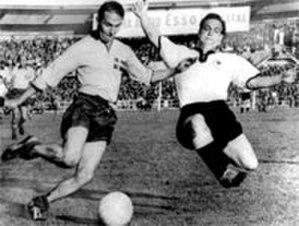
Erich Juskowiak est un footballeur allemand, né le 7 septembre 1926 à Oberhausen et mort le 1ᵉʳ juillet 1983 à Düsseldorf. Il évolue au poste de défenseur et compte 31 sélections pour quatre buts inscrits en équipe d'Allemagne.